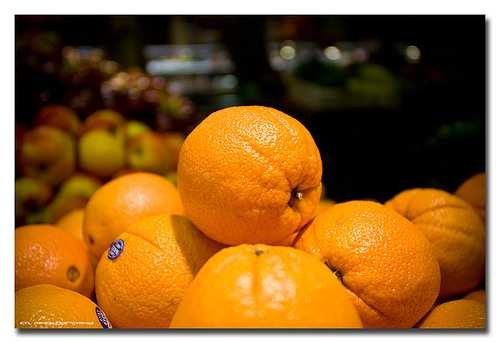
Label: Orange